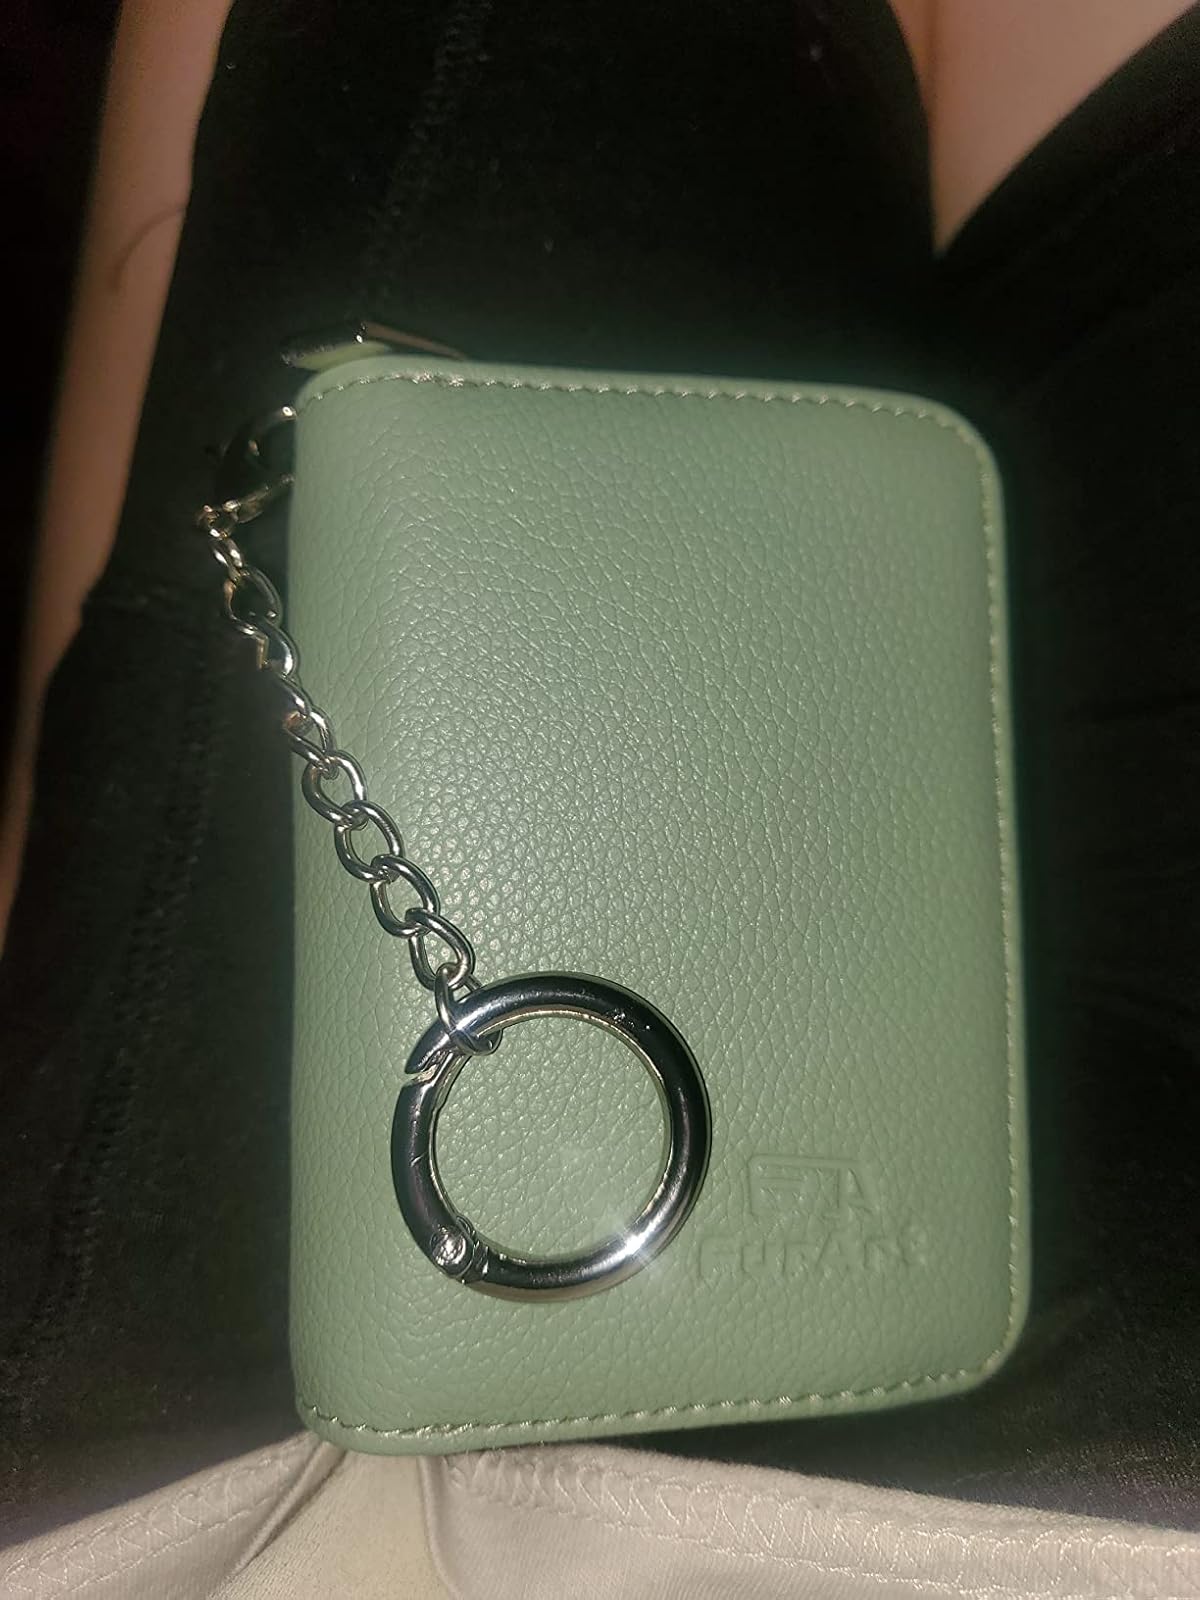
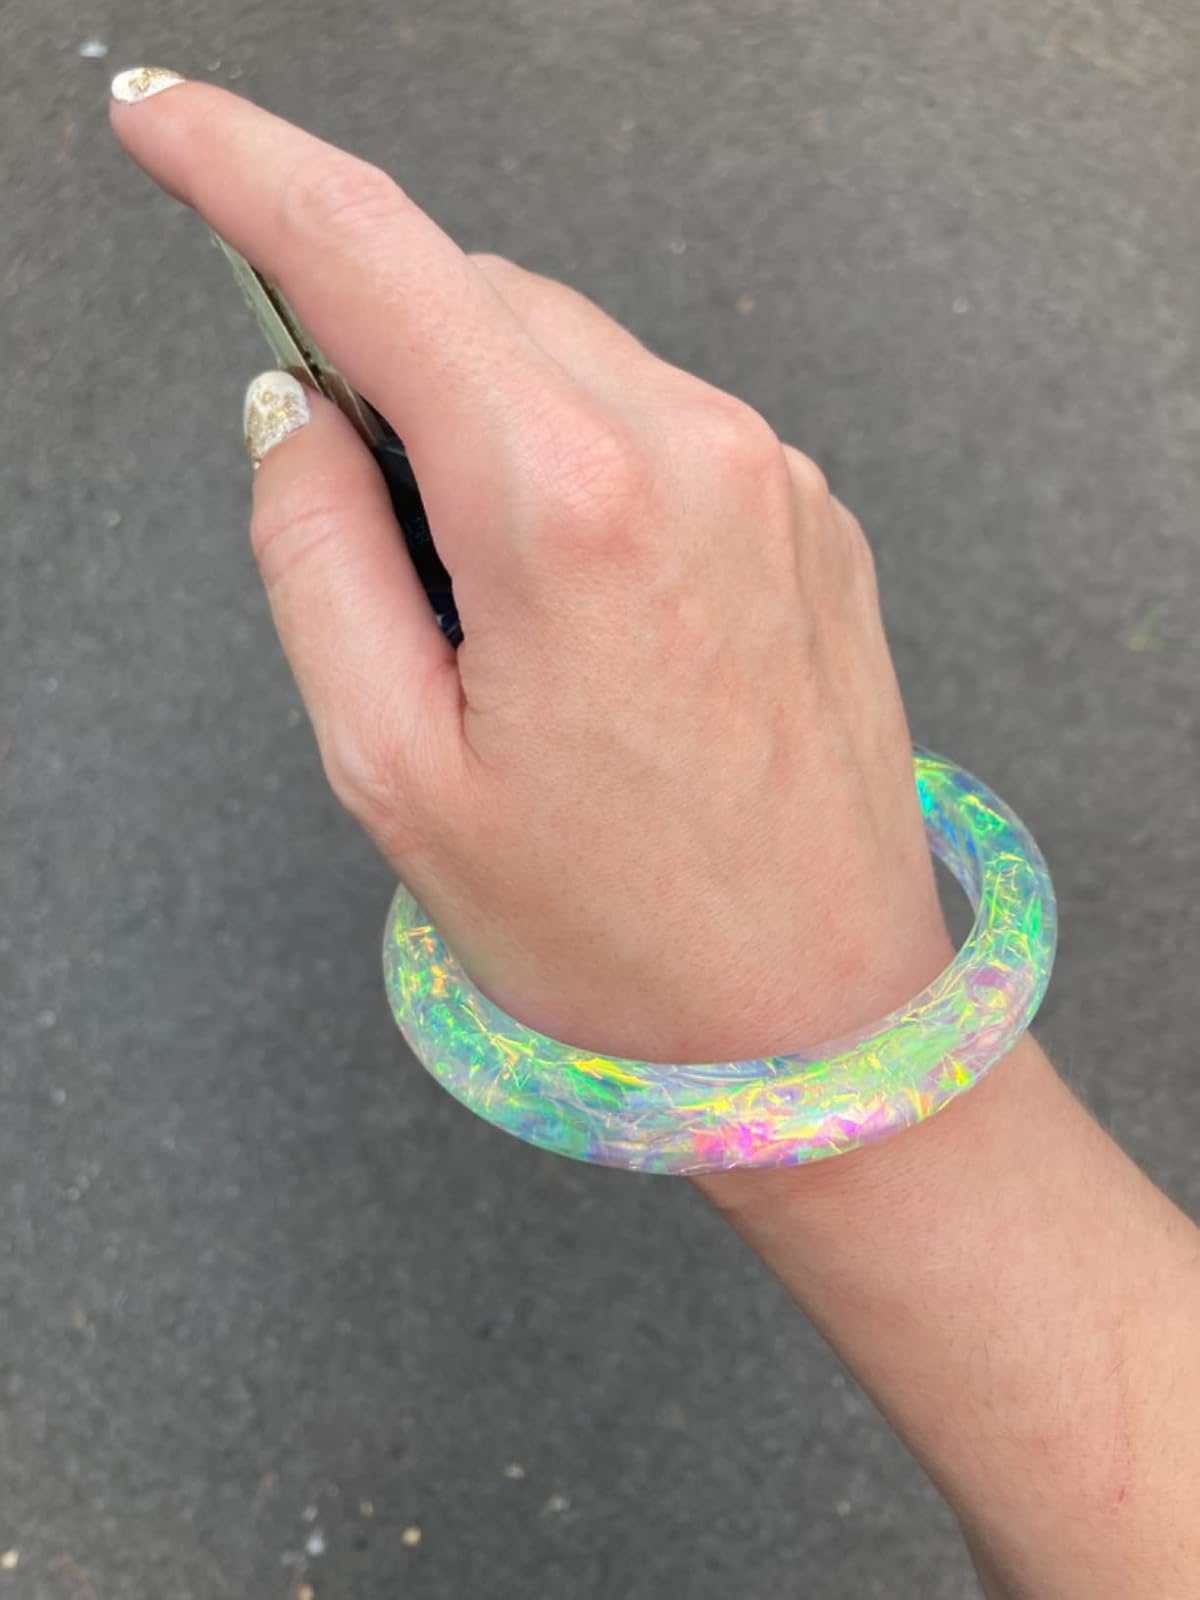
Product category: accessories_keychain
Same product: no